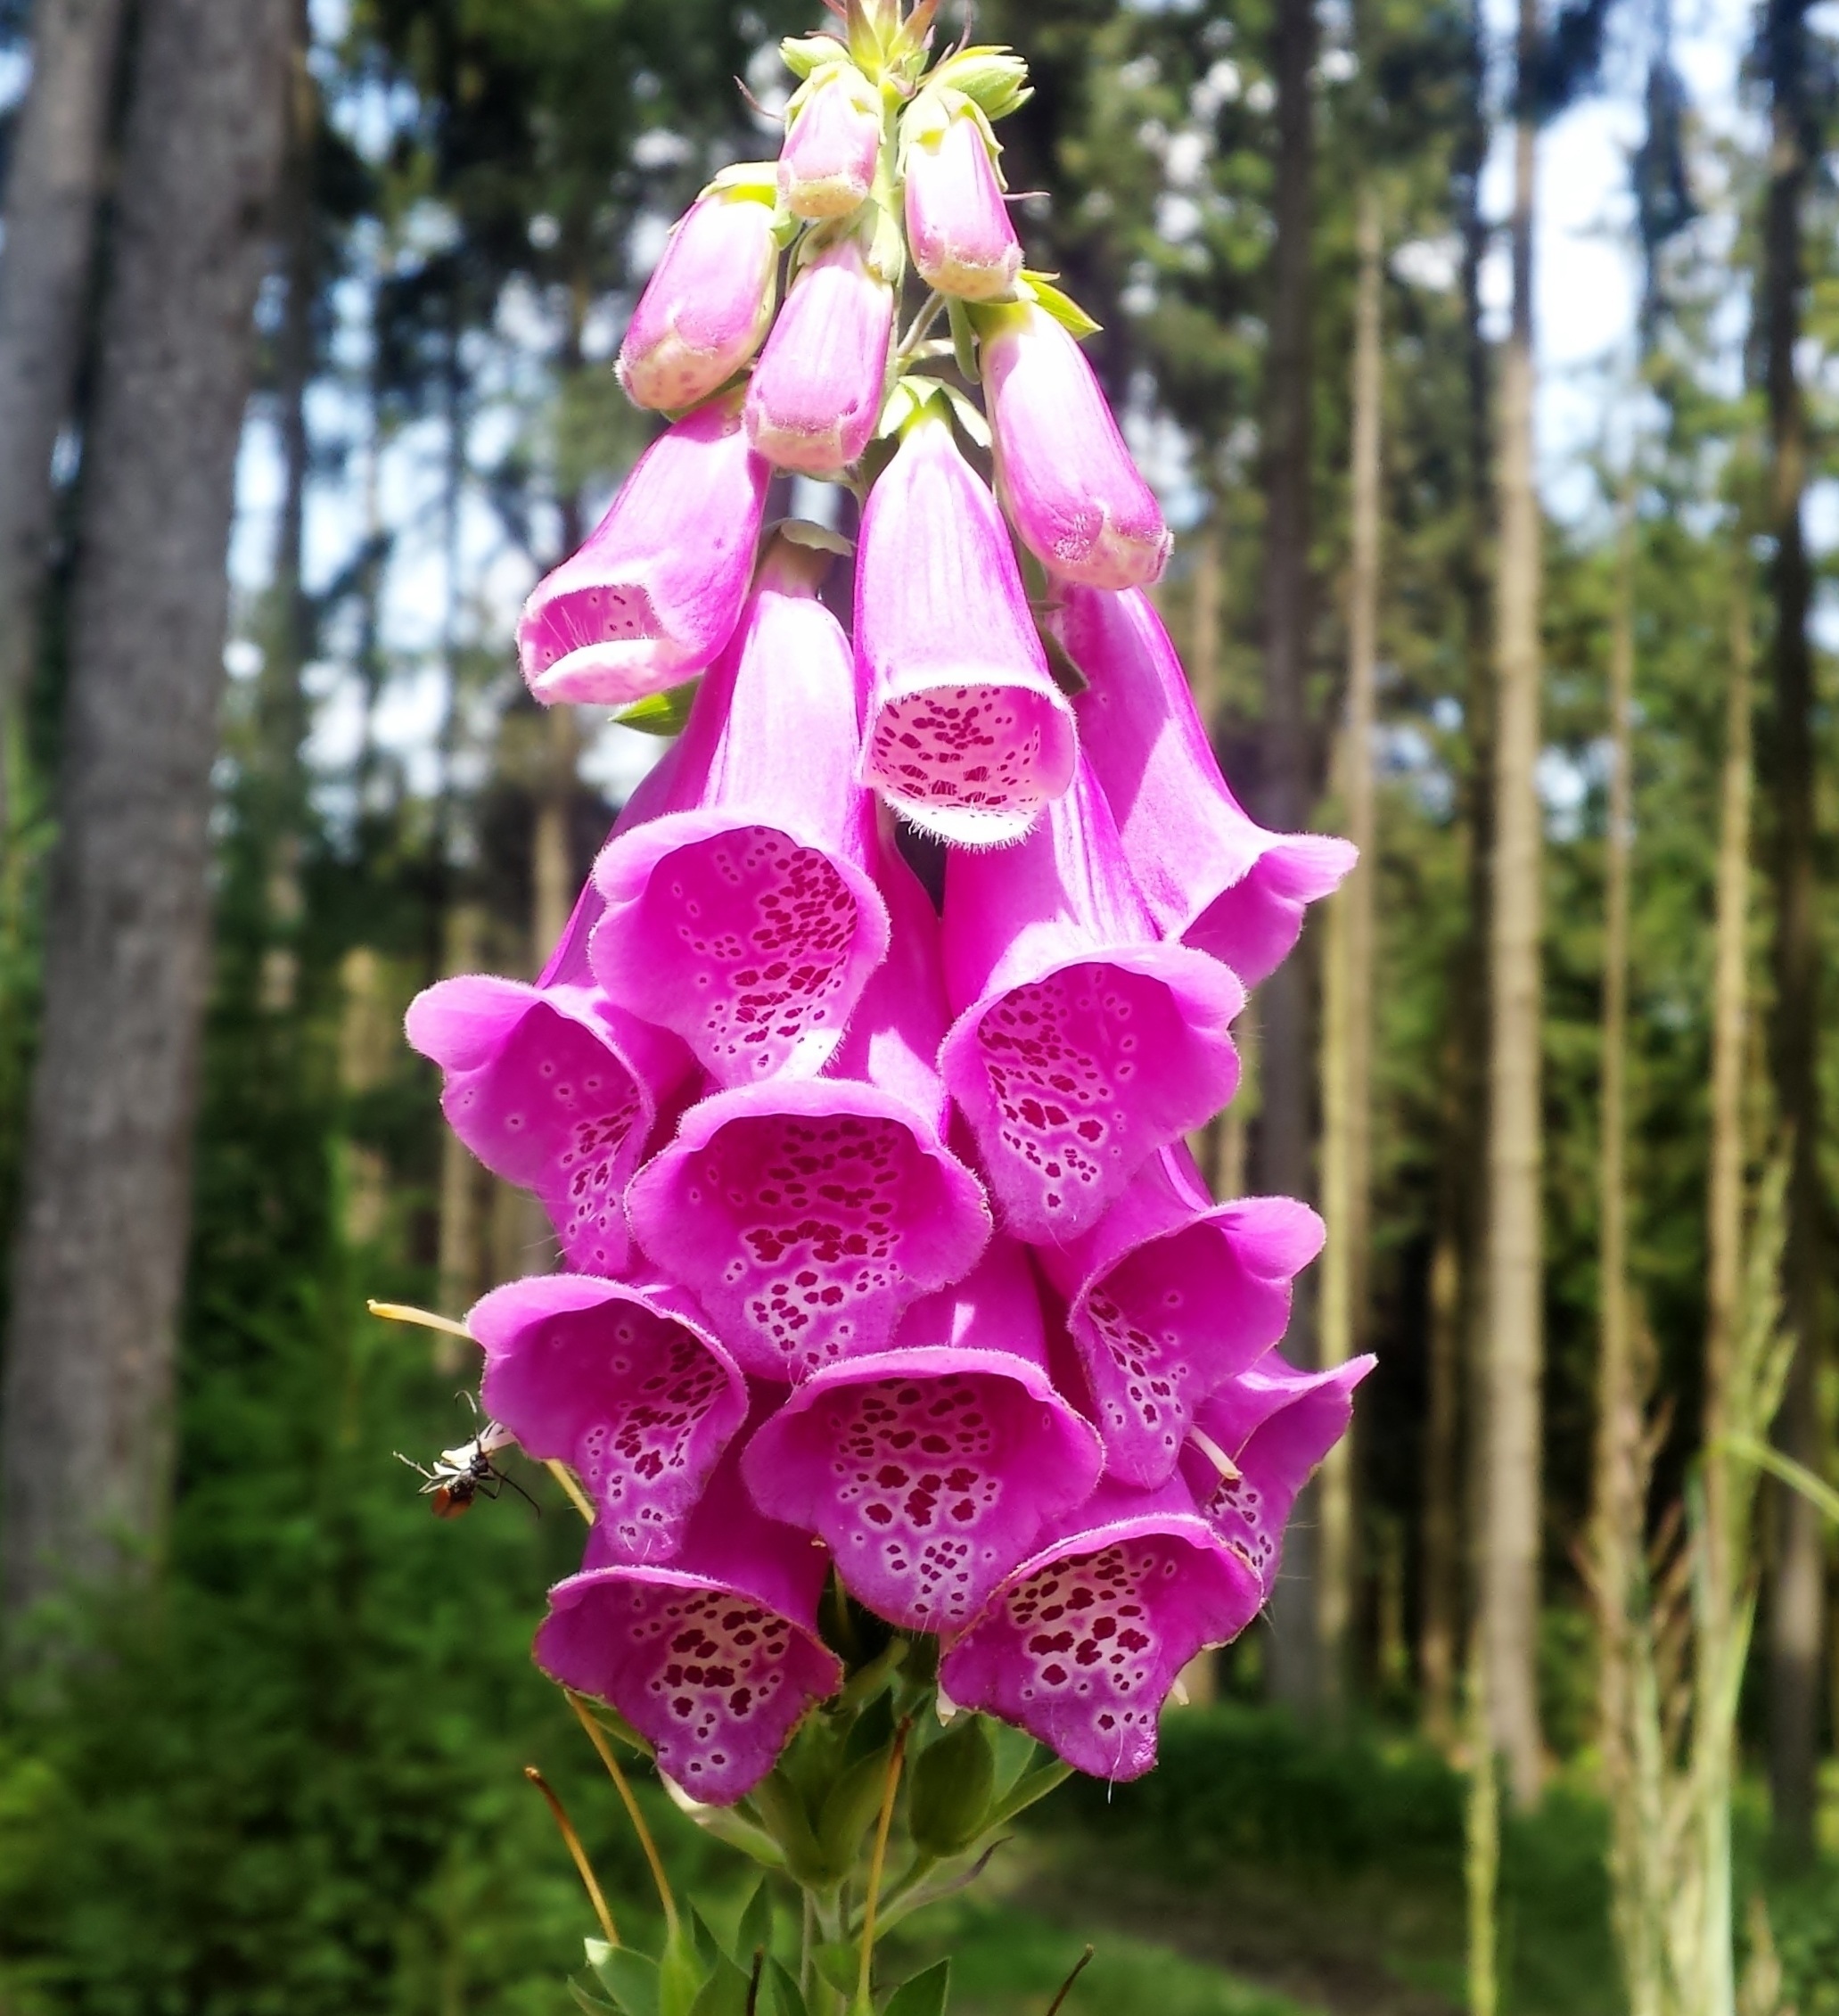
blossom, plant, glove, flower, petal, bloom, botany, colorful, garden, pink, flora, toxic, floristry, digitalis, thimble, plantaginaceae, flowering plant, cinquefoil, giftplanze, highly toxic, wood clamp, forest bells, digitalis purpurea, fox herbal, bombast herb, land plant